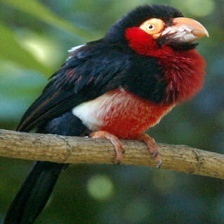
Species: BEARDED BARBET
Scientific name: LYBIUS DUBIUS